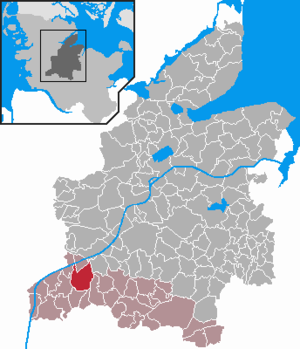
Lütjenwestedt
Kort
Lütjenwestedt er en kommune og en by i det nordlige Tyskland, beliggende i Amt Mittelholstein i den sydlige del af Kreis Rendsborg-Egernførde. Kreis Rendsborg-Egernførde ligger i den centrale del af delstaten Slesvig-Holsten.